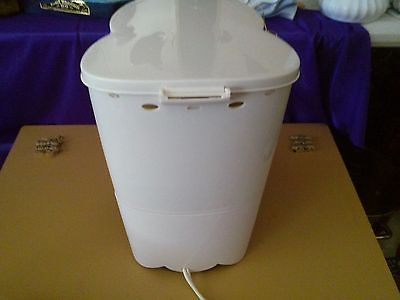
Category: coffee maker